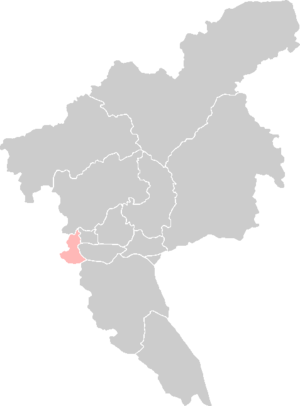
Le district de Liwan est situé dans le centre historique de la ville sous-provinciale de Canton.